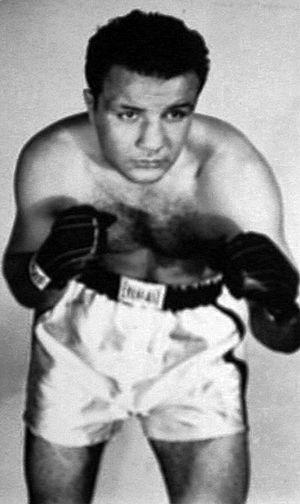
Raging Bull est un film biographique américain réalisé par Martin Scorsese, sorti en 1980. Le film retrace la vie de Jake LaMotta.
Chronologie de la boxe anglaise
Giacobbe LaMotta, dit Jake LaMotta, surnommé The Raging Bull ou The Bronx Bull, en raison de sa puissance et de son ardeur au combat, est un boxeur américain, né de parents immigrés juifs italiens le 10 juillet 1922 à New York, dans le Bronx, et mort le 19 septembre 2017 à Aventura en Floride.